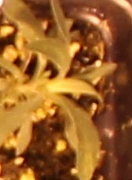
Label: Kochia